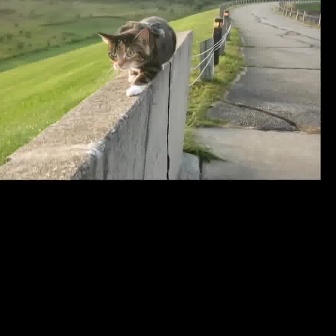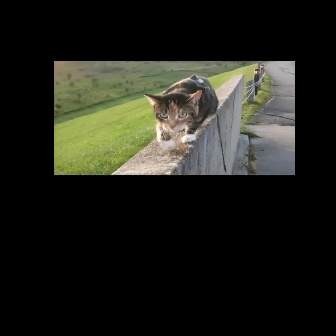
  Please identify the target specified by the bounding box [94,15,175,96] in the first image and locate it in the second image. Return the coordinates in [x_min,y_min,x_max,y_max] format.
Answer: [143,74,219,150]